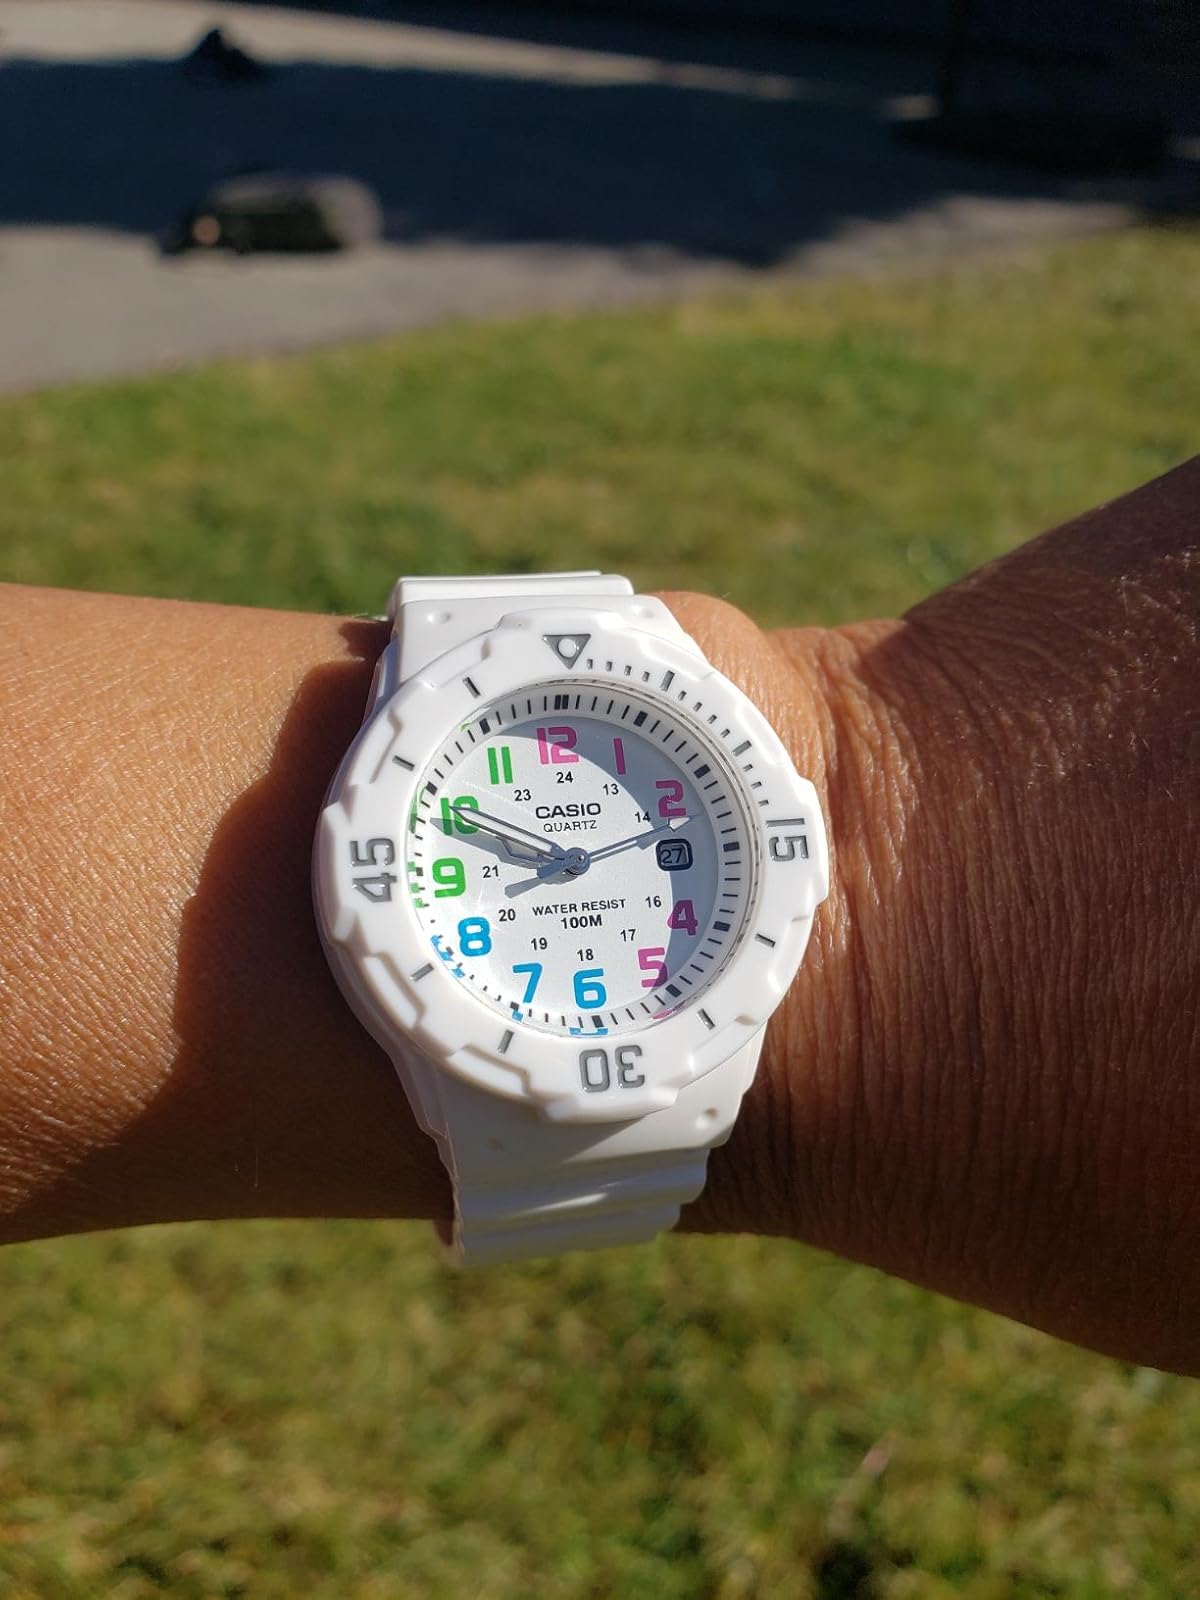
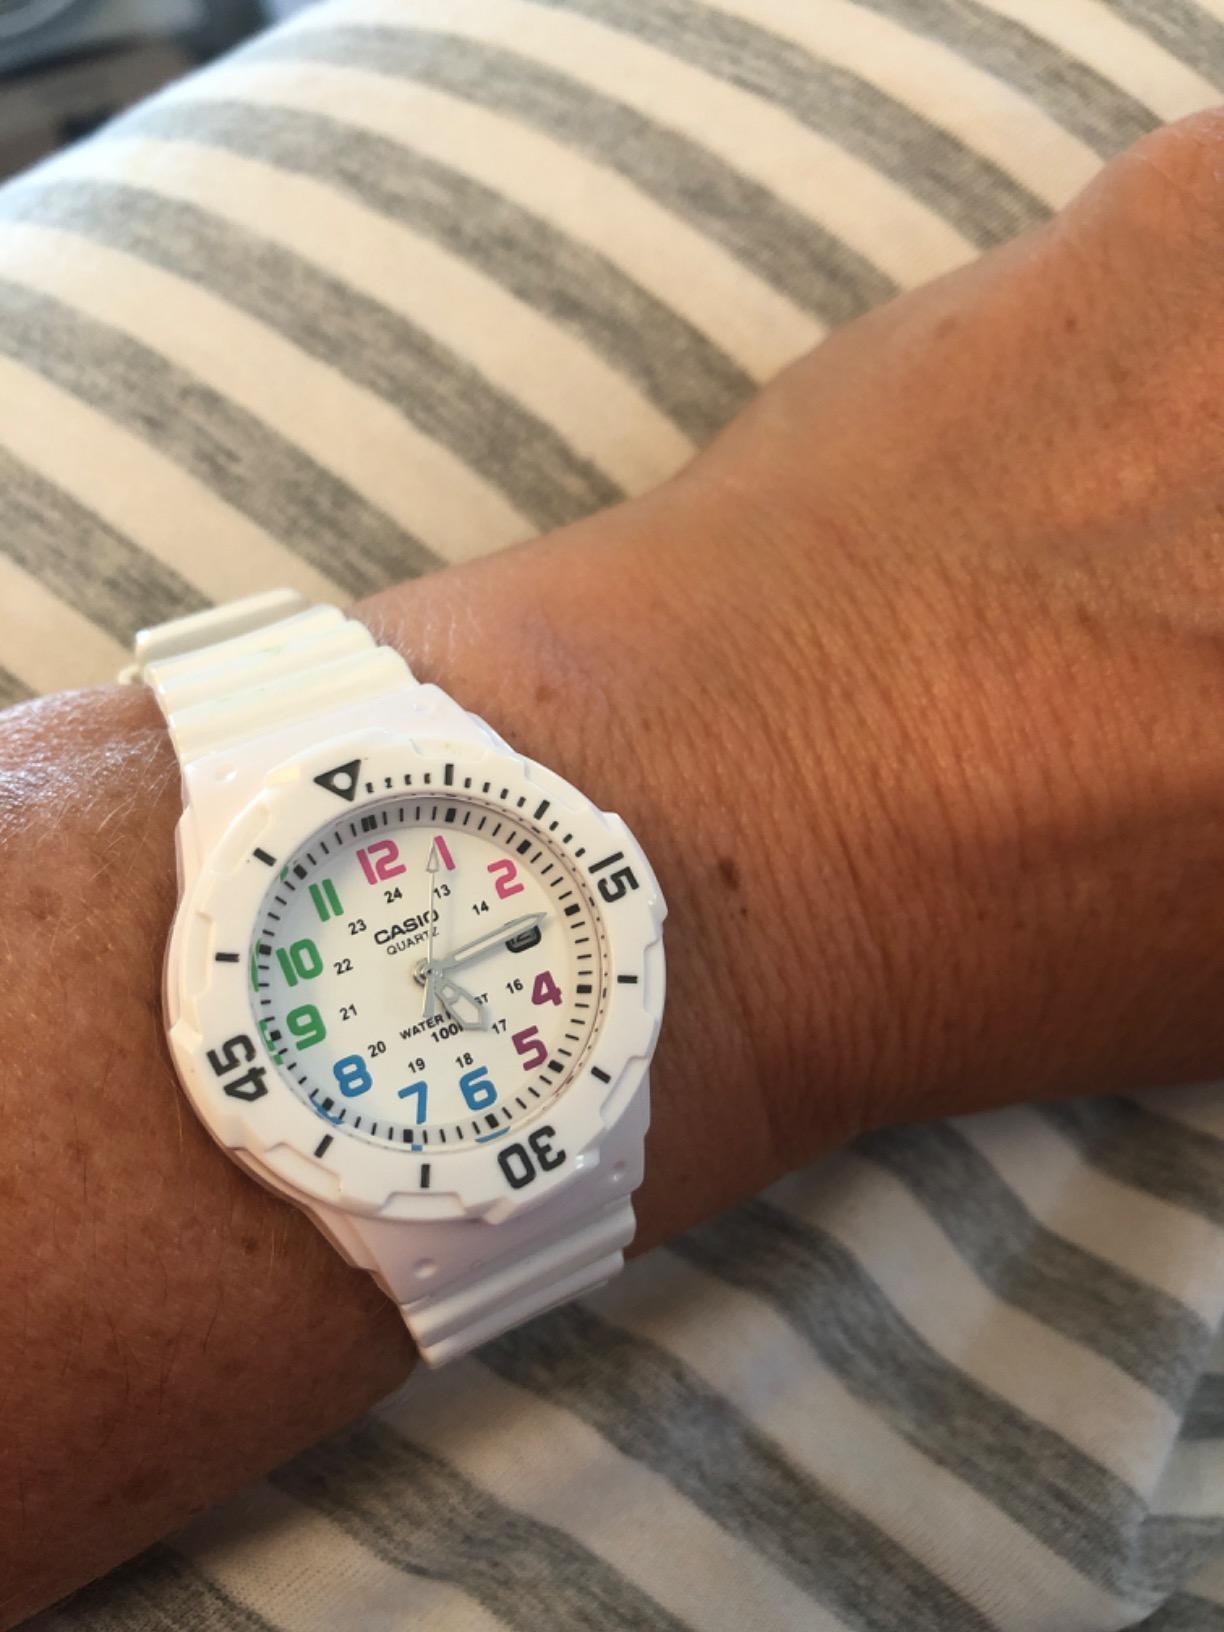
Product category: accessories_watch
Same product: yes